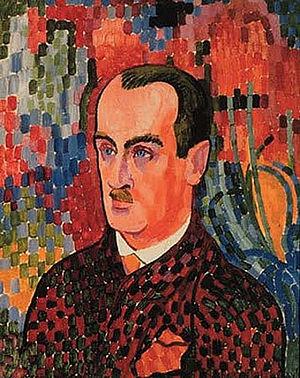
Wilhelm Uhde né le 28 octobre 1874 à Friedeberg actuellement : Strzelce Krajeńskie, Pologne et mort le 17 août 1947 à Paris, est un critique d'art, marchand d'art et collectionneur allemand. Il a travaillé surtout à Paris et joué un rôle important dans le développement du cubisme et de l'art naïf.